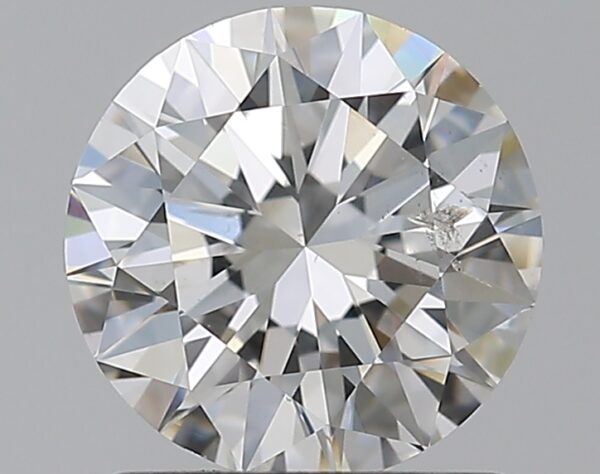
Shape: round
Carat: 1.01
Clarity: SI2
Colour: G
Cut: EX
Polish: EX
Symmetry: EX
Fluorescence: N
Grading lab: GIA
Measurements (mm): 6.42 x 6.46 x 3.95